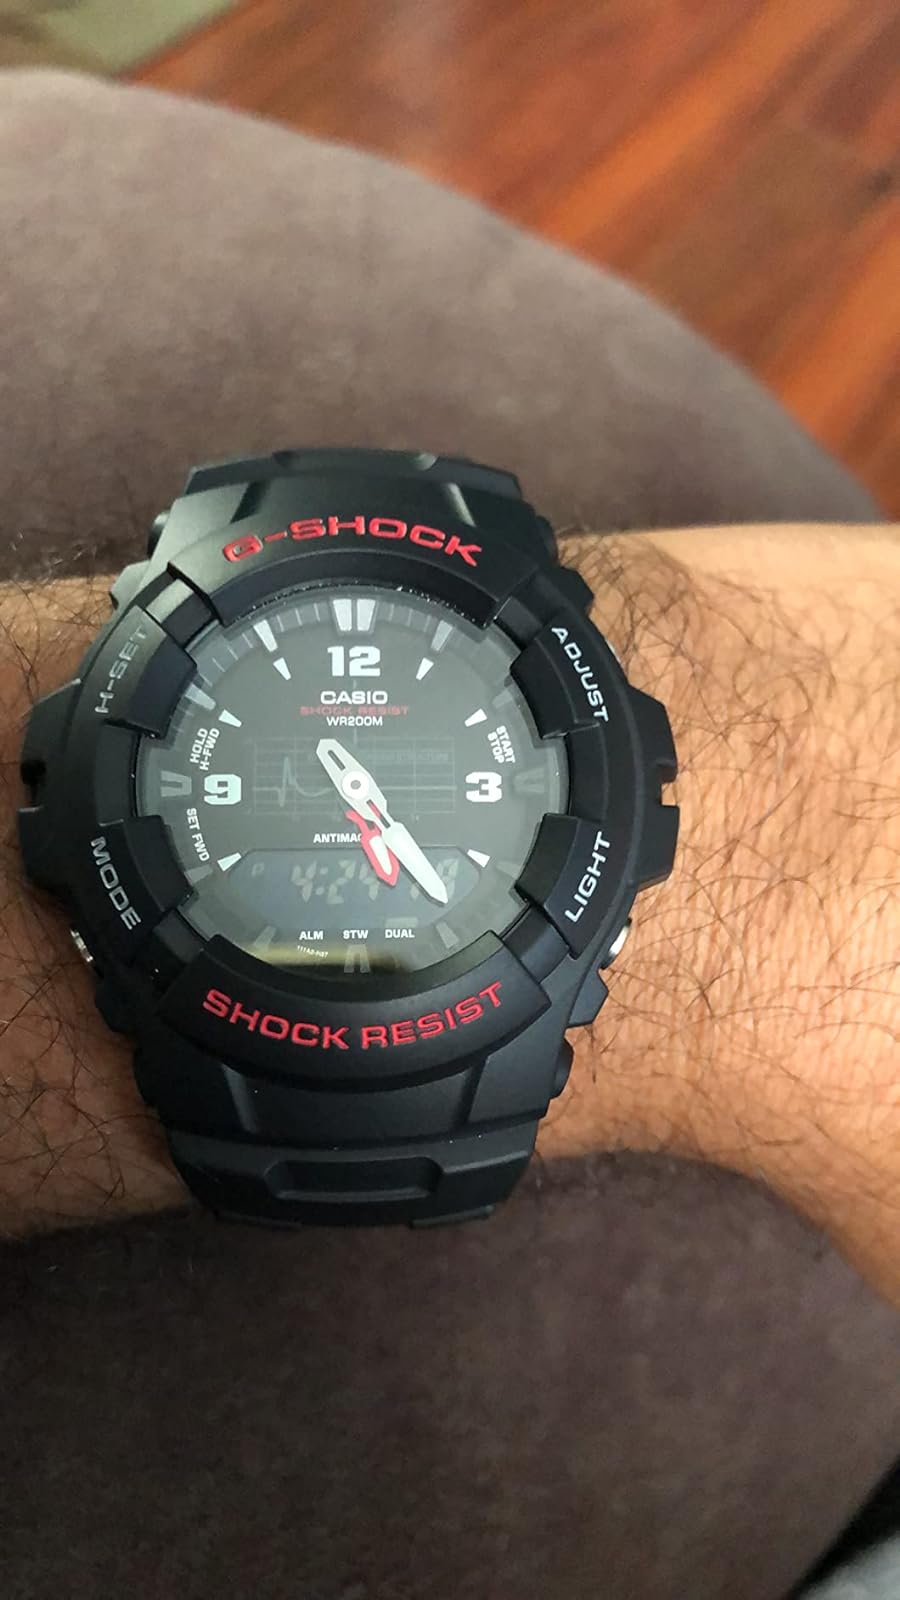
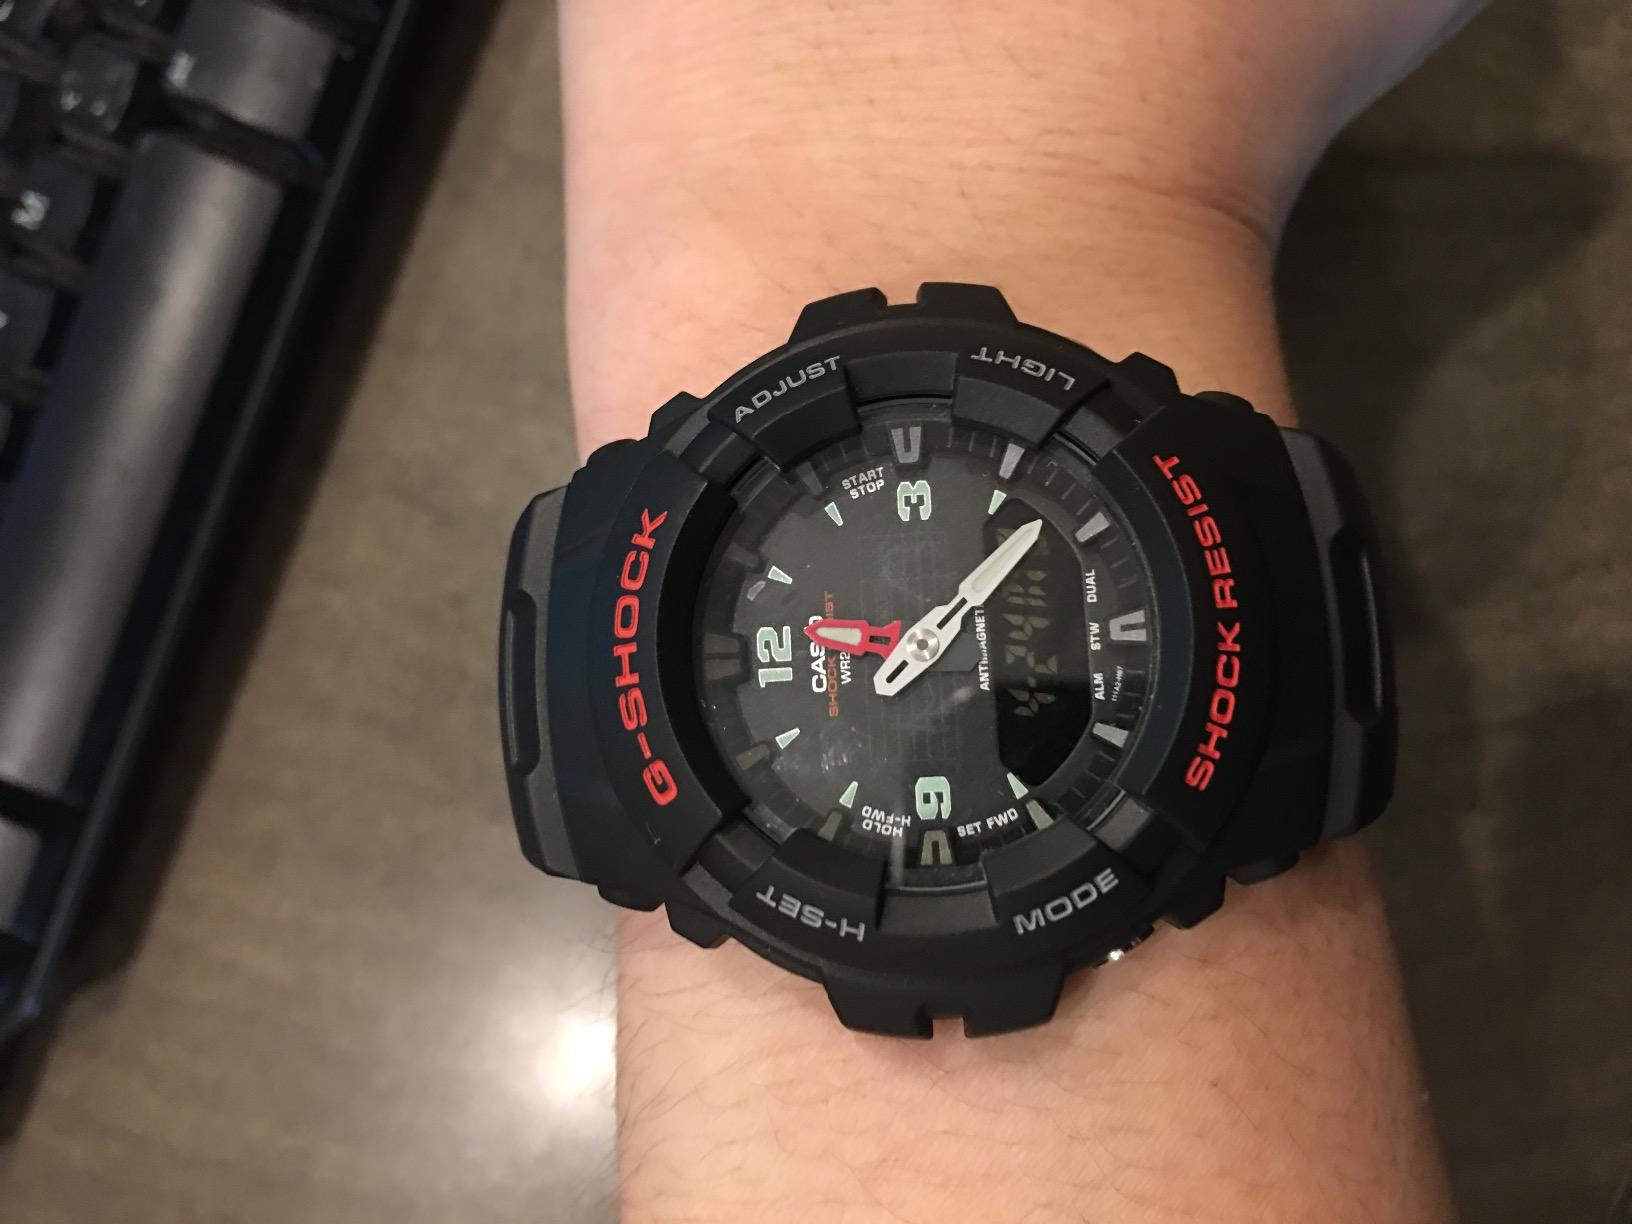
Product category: accessories_watch
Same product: yes